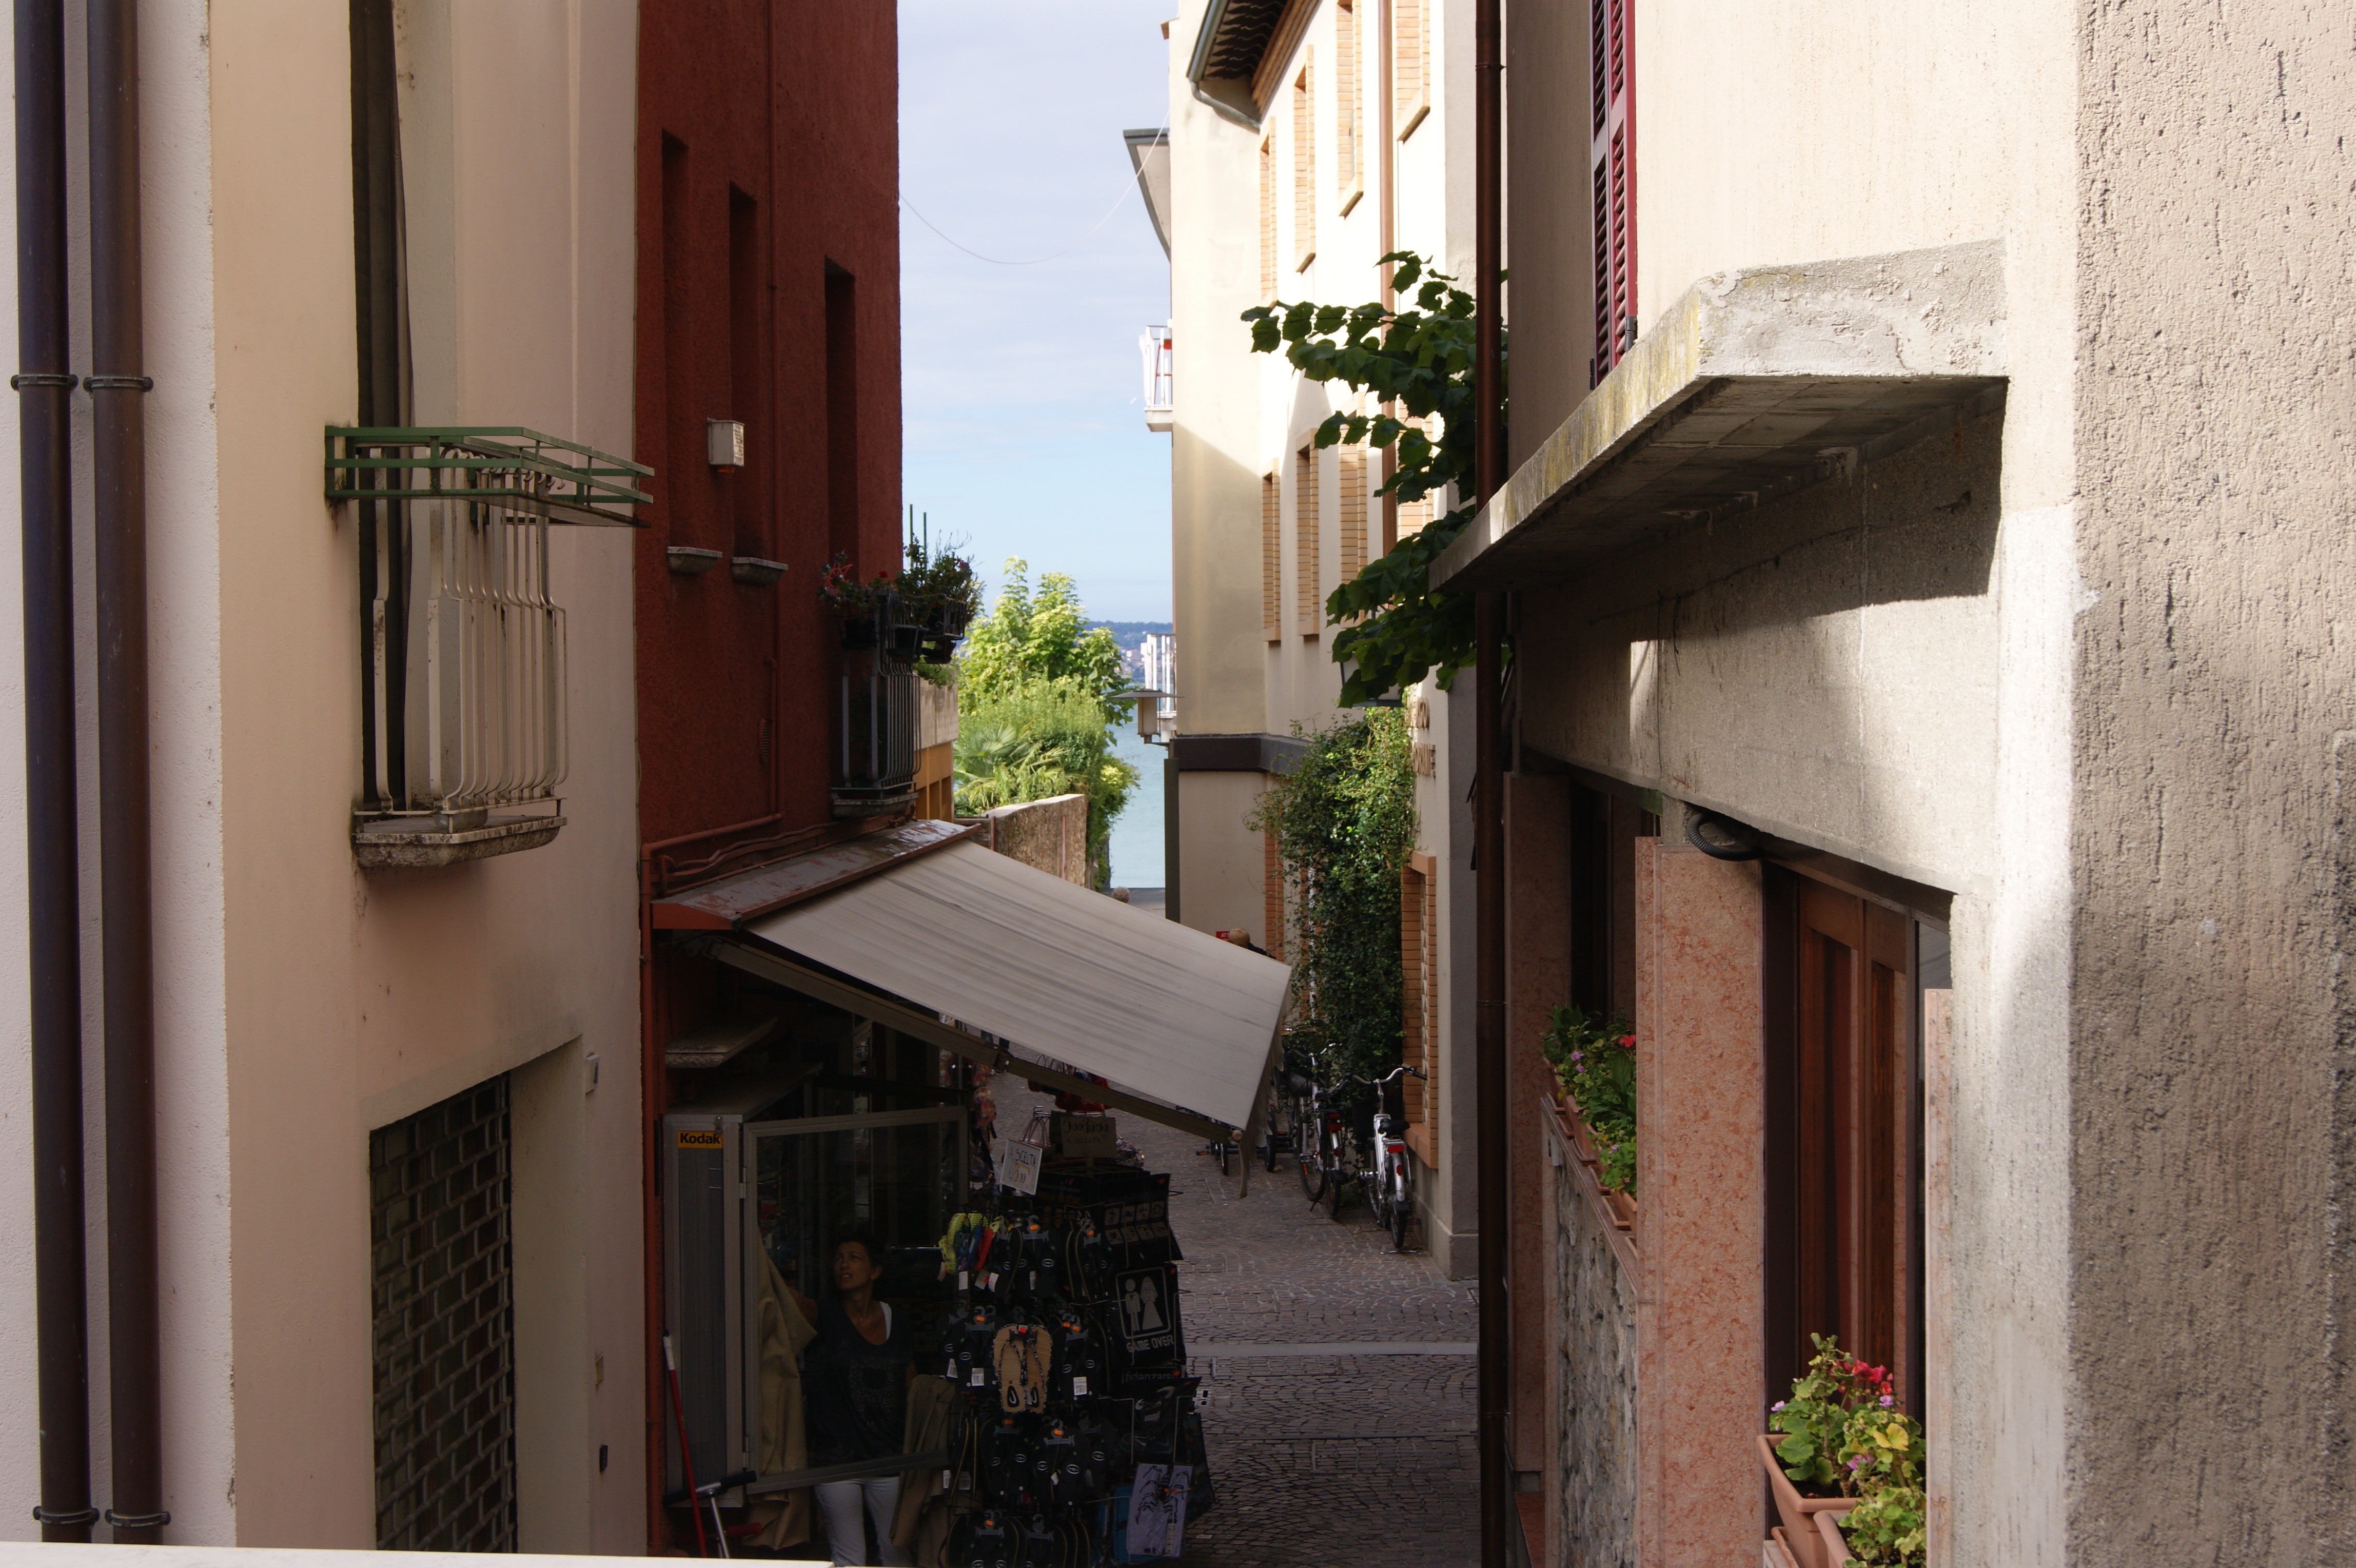
architecture, road, street, house, window, old, alley, city, home, wall, narrow, balcony, color, facade, lighting, door, apartment, interior design, infrastructure, houses, sirmione, urban area, local shops